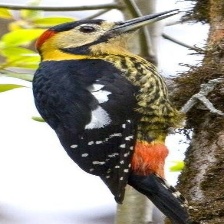
Species: DARJEELING WOODPECKER
Scientific name: DENDROCOPOS DARJELLENSIS